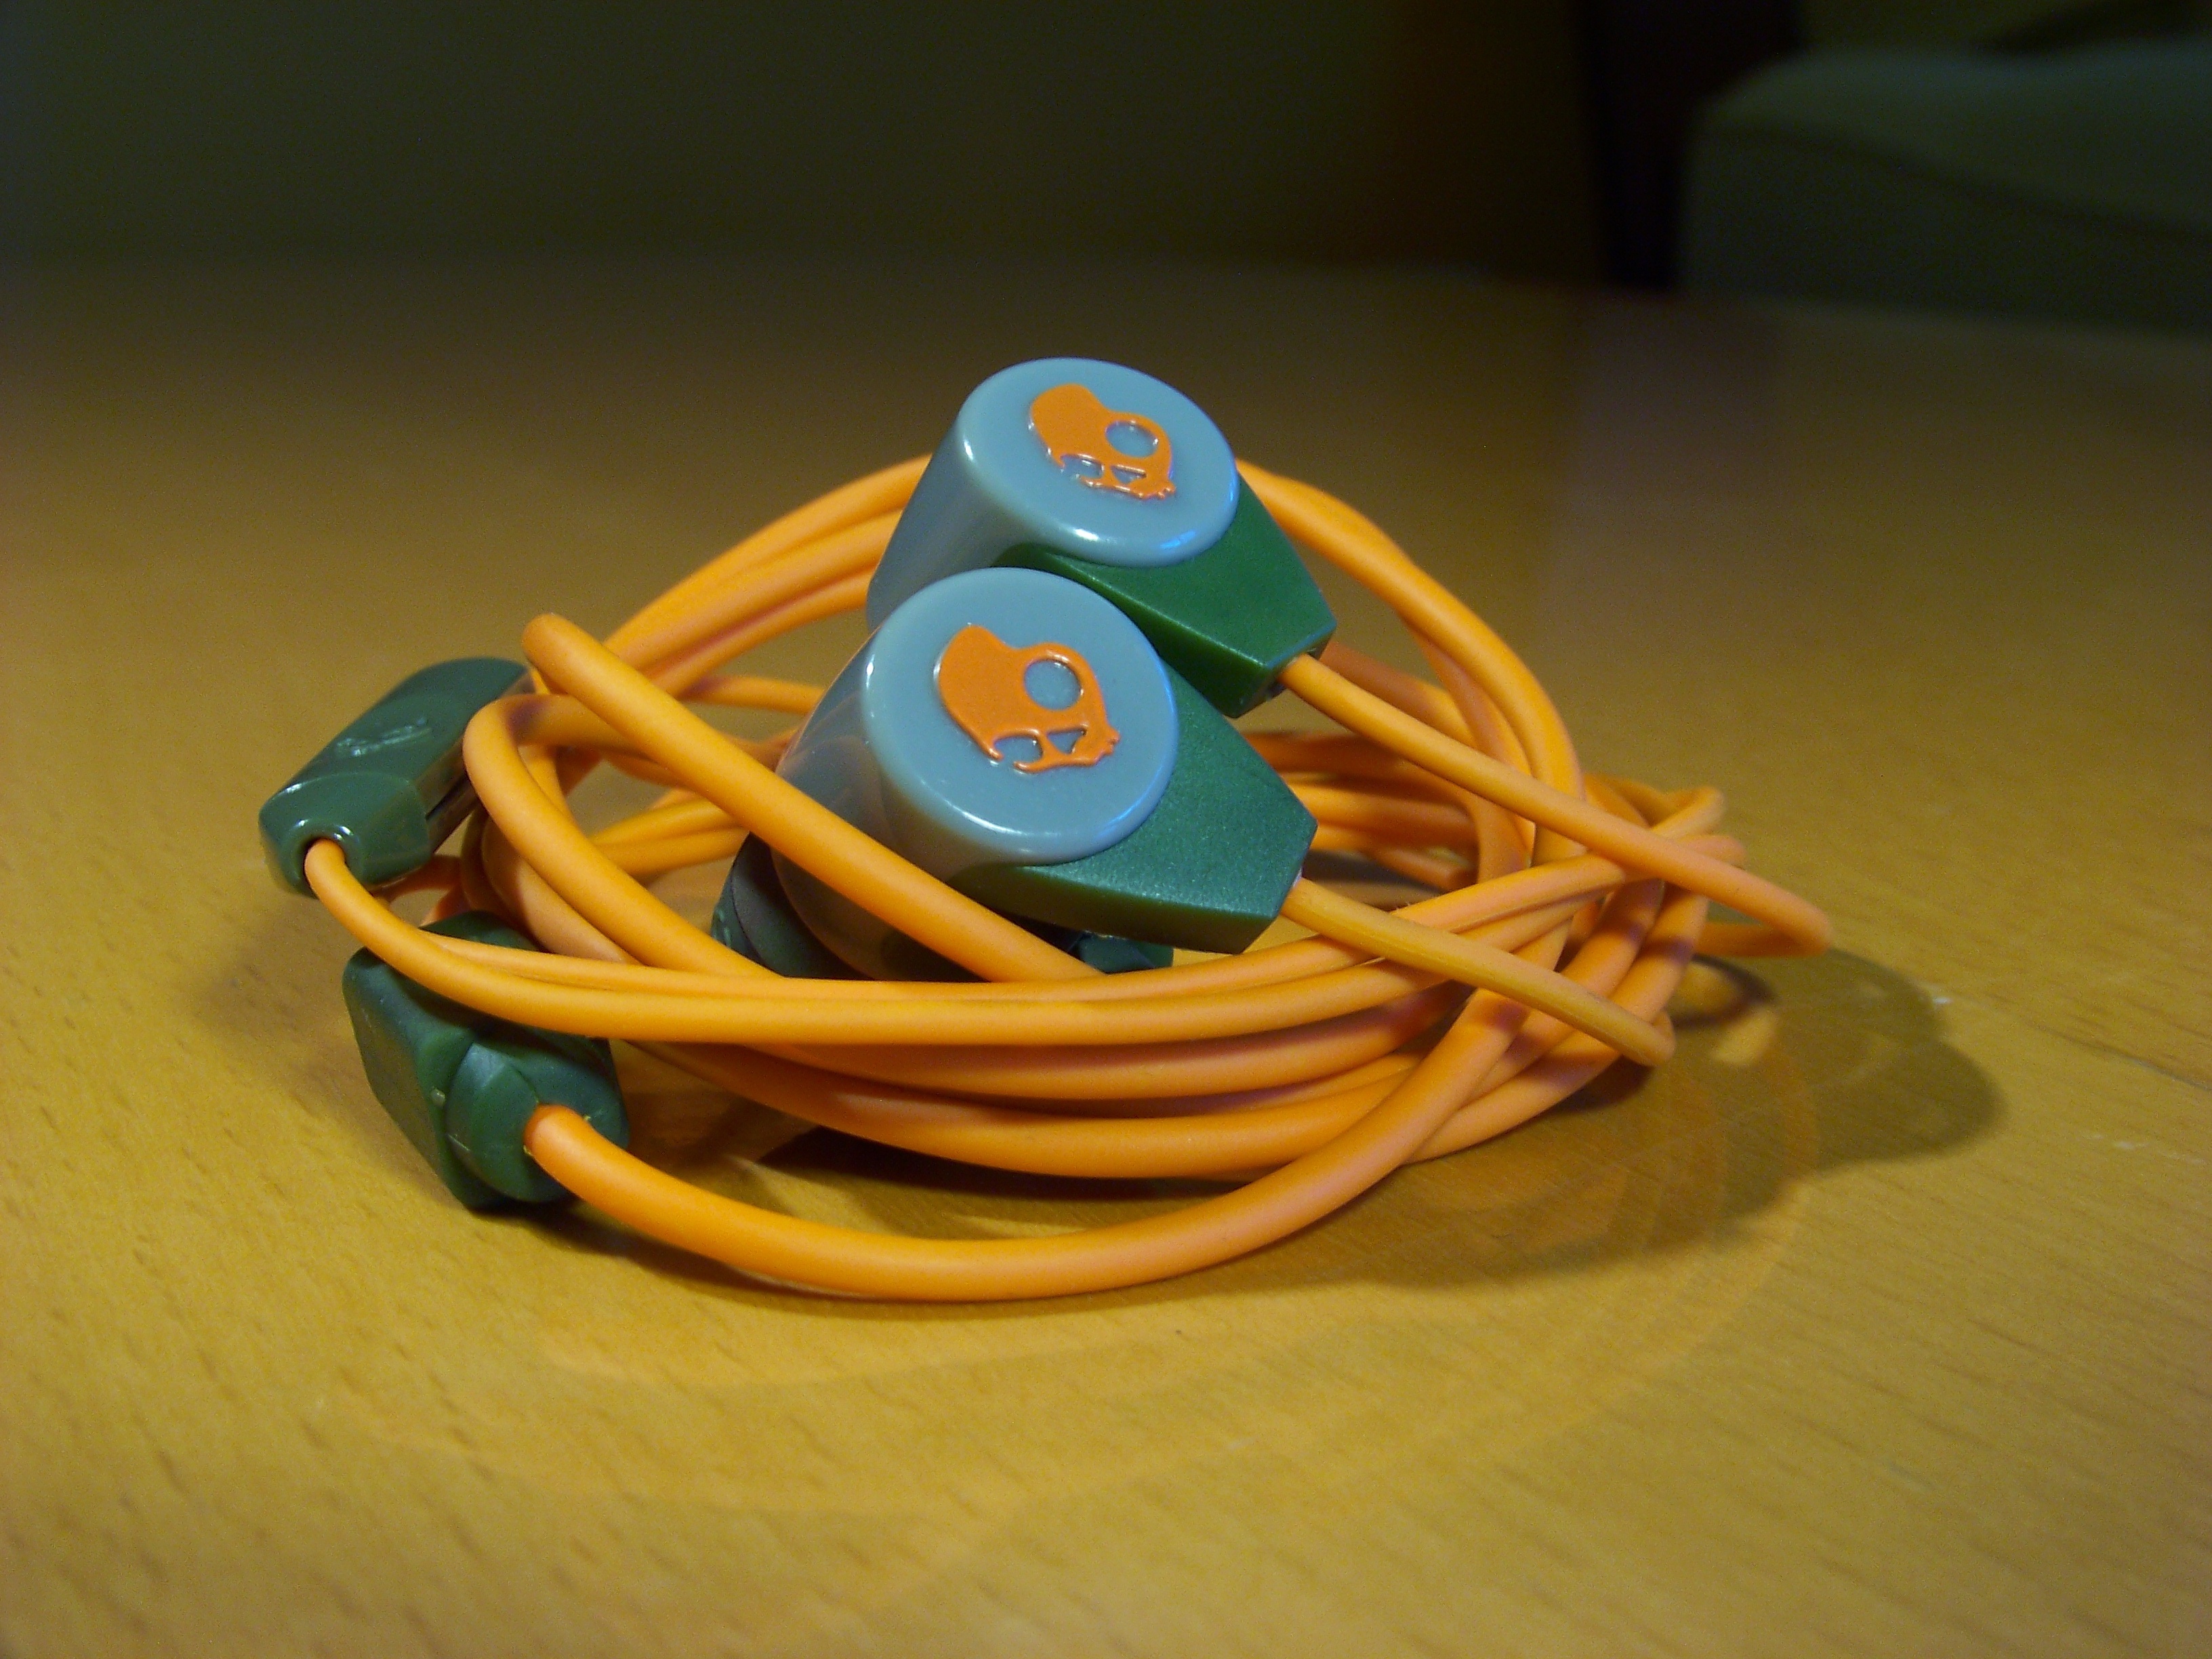
yellow, product, jewellery, fashion accessory